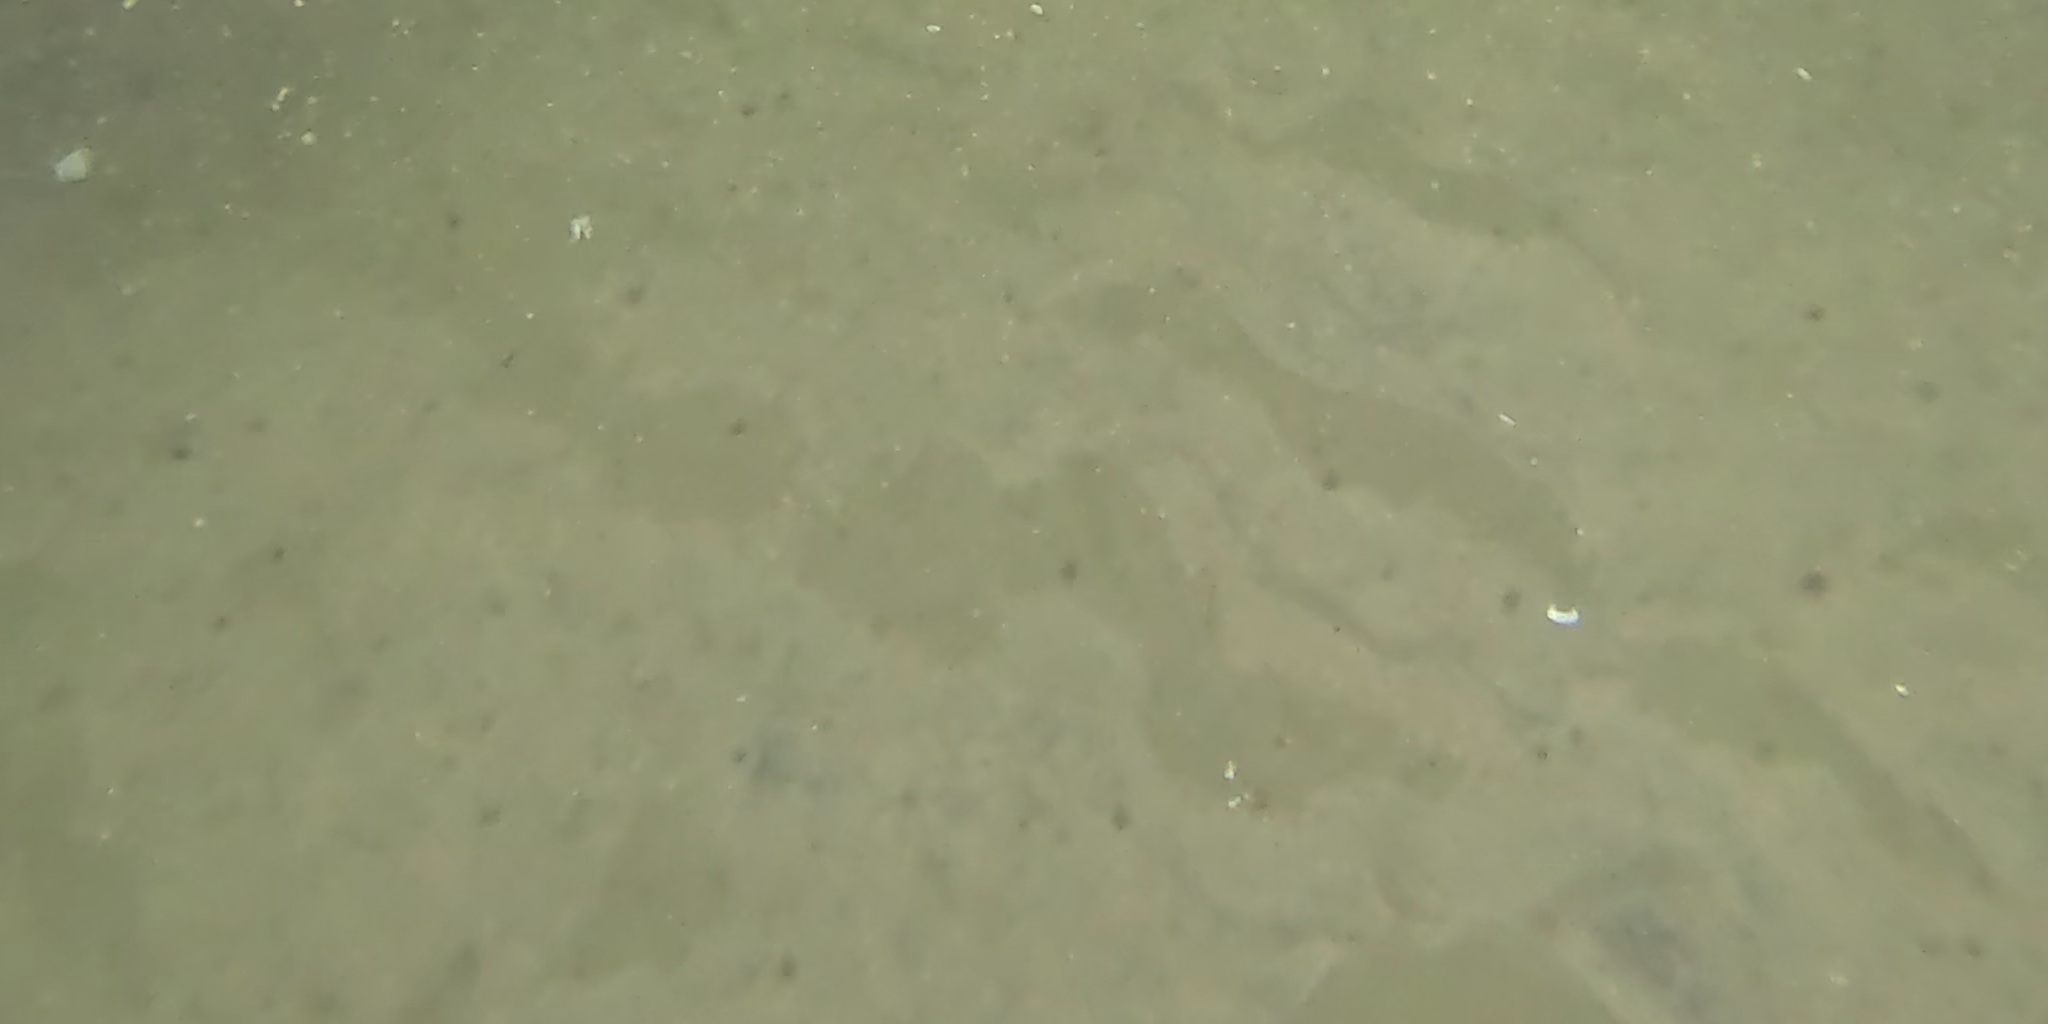
Seabed habitat: sand